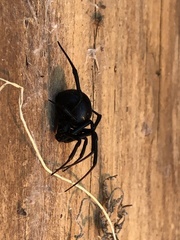
Species: Lactrodectus_hesperus